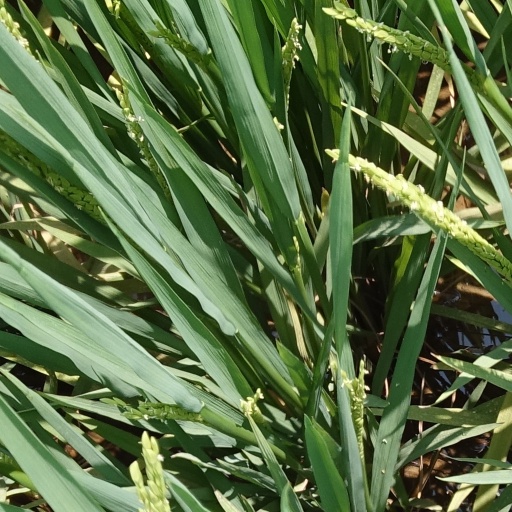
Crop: rice